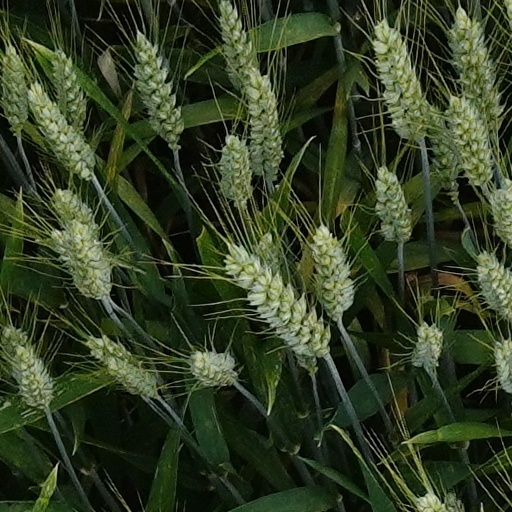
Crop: wheat